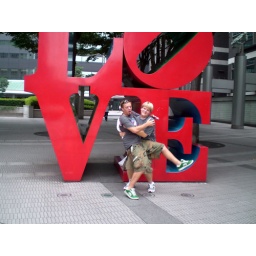
A random sign in the street